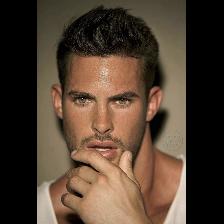
Label: Human